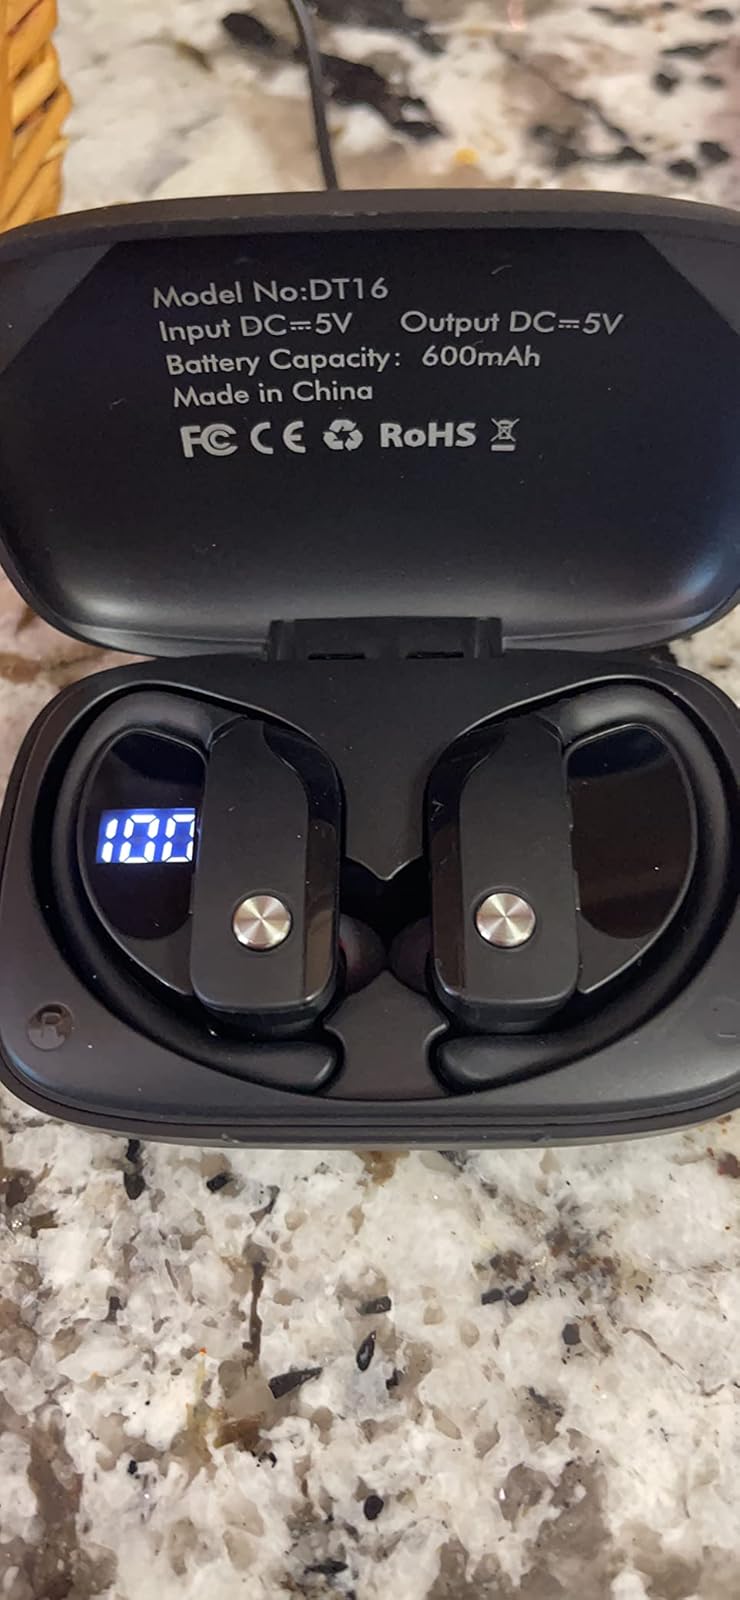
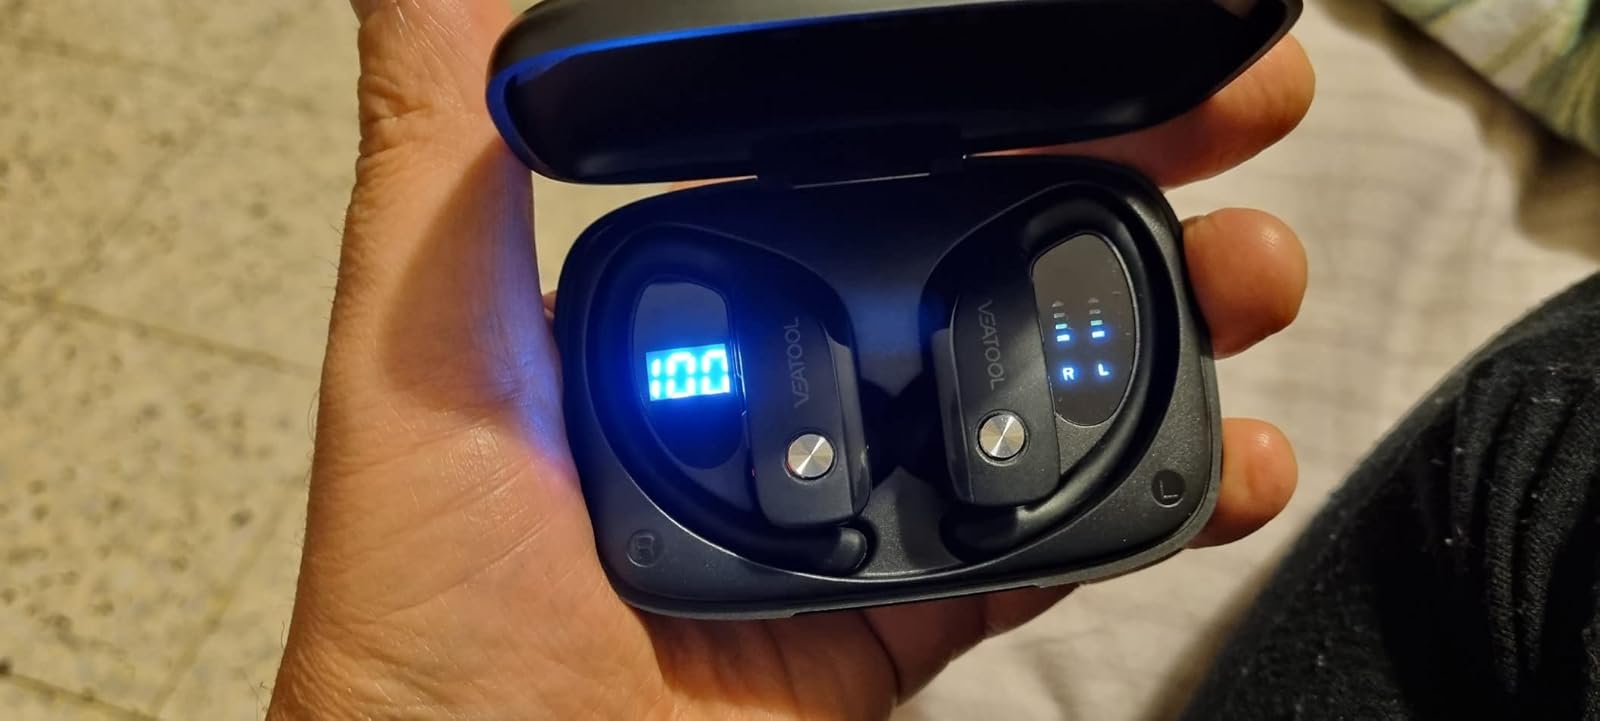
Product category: earbuds
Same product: no